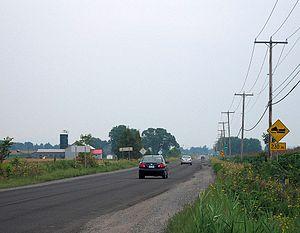
Vue sur la route 348, dans la ville de Rawdon, Québec, Canada.
La route 348 est une route régionale québécoise située sur la rive nord du fleuve Saint-Laurent. Elle dessert les régions administratives de Lanaudière et de la Mauricie.